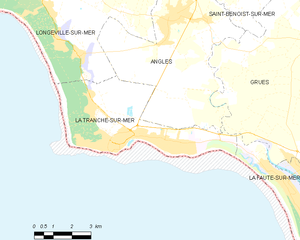
Carte des communes françaises La Tranche-sur-Mer